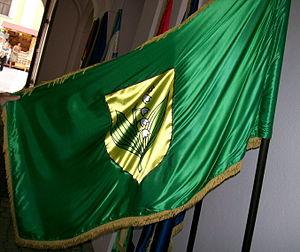
Maruševec est un village et une municipalité située dans le comitat de Varaždin, en Croatie. Au recensement de 2001, la municipalité comptait 6 757 habitants, dont 99,16 % de Croates et le village seul comptait 550 habitants.